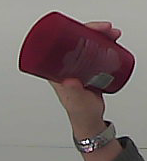
Product: loreal_shampoo